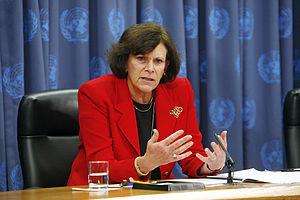
Jessica T. Mathews, née en 1946, est présidente du Carnegie Endowment for International Peace depuis 1997.